Anne Linnet

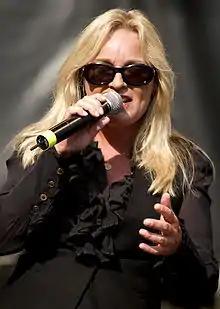
Anne Linnet, Nibe Festival 2009.

Anne Linnet passed her "studentereksamen" at Århus Statsgymnasium (A-level equivalent) and went on to obtain a degree from the Royal Academy of Music, Århus. She is a bisexual and has been in a romantic relationship with both males and females. From 1974 to 1985, she was married to the jazz musician Holger Laumann, whom she had lived together with since 1971. They had two children; Eva (Evamaria) and Jan Martin (Sean), now named Marcus. Anne Linnet's grief from the aftermath of her father's death from a blood clot in 1979 at age 58, as well as the divorce from Laumann in 1985 left her in shambles, she described to the magazine Gaffa in 2015, where she also stated: "The processing of grief in Marquis de Sade was a bit like this: if you pinch your arm so that it hurts, you don't feel so much that it also hurts somewhere else. It is often the case that other pain can trigger a kind of standstill in relation to the original grief."